Napa cabbage

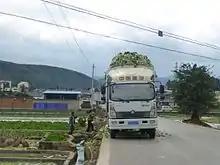
Harvested napa cabbage being loaded on a truck in Tonghai County, Yunnan

Fermented Napa cabbage (suan cai/sauerkraut) is a traditional food in Northeast China.